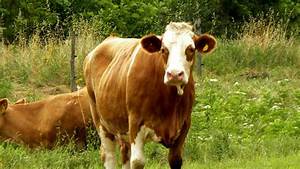
Label: mucca